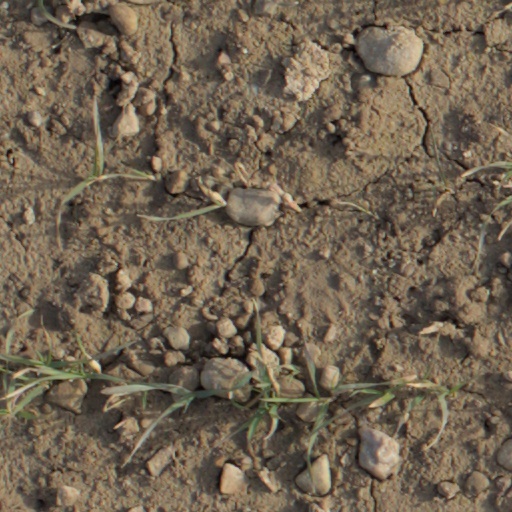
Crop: wheat